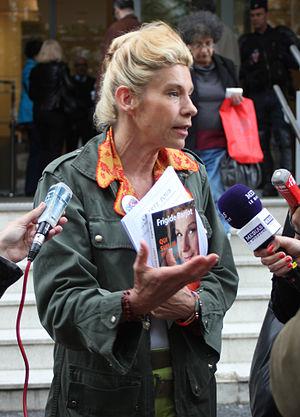
Frigide Barjot devant le Ministère des Affaires Sociales le 28 avril 2014
La bande à Ruquier est une équipe de chroniqueurs qui entourent ou ont entouré Laurent Ruquier dans les diverses émissions qu'il a animées à la radio et à la télévision et dont le noyau dur est composé de Isabelle Alonso, Jean Benguigui, Pierre Bénichou, Michèle Bernier, Jean-Marie Bigard, Steevy Boulay, Christine Bravo, Jean-Pierre Coffe, Caroline Diament, Philippe Geluck, Valérie Mairesse, Isabelle Mergault, Gérard Miller, Isabelle Motrot, Claude Sarraute et Titoff.
Virginie Tellenne, dite Frigide Barjot, née Virginie Merle le 25 septembre 1962 à Boulogne-Billancourt, est une personnalité médiatique et militante chrétienne française.